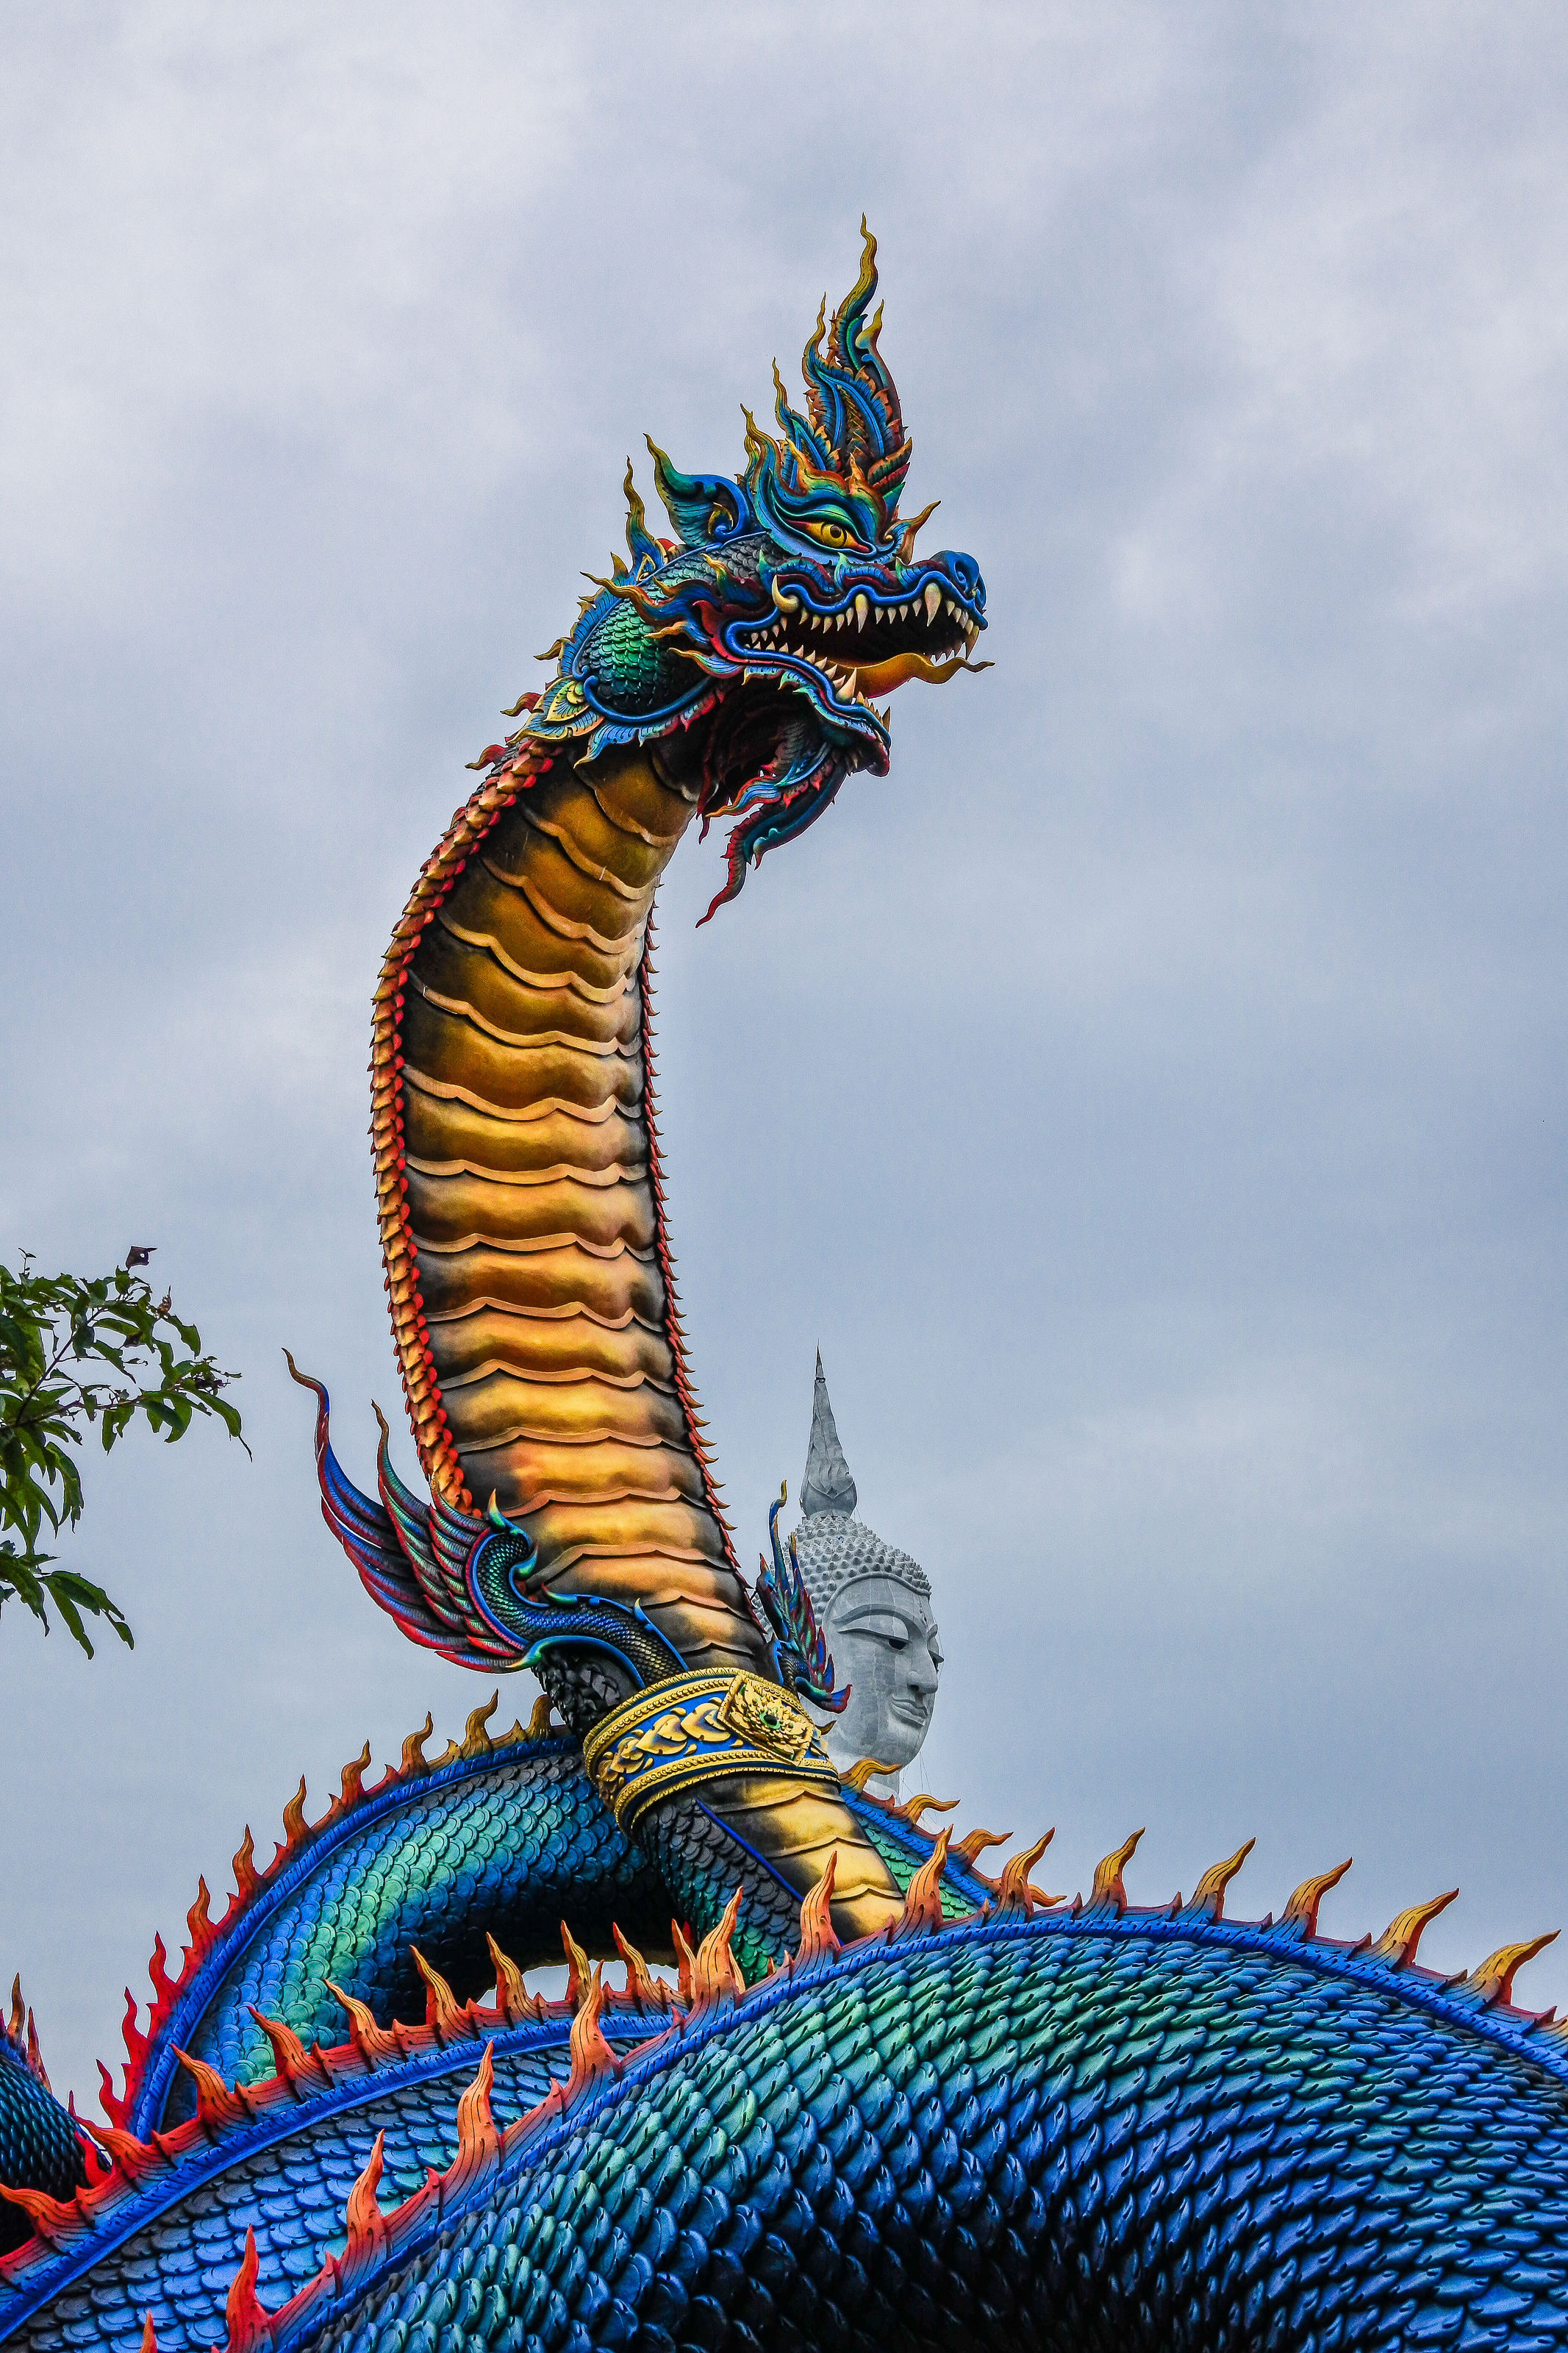
amazing, architecture, art, asia, asian, big, blue, blue sky, buddha, buddhism, built, climate, cloud, culture, destinations, exterior, famous, finger, forest, green, hill, large, manorom, meditation, mountain, mukdahan province, panorama, place, reflection, religion, sit, sky, southeast, spirituality, statue, structure, sunrise, sunset, symbol, temple, thai, thailand, top, tourism, travel, tropical, vacations, wat, water, white buddha, dragon, landmark, fictional character